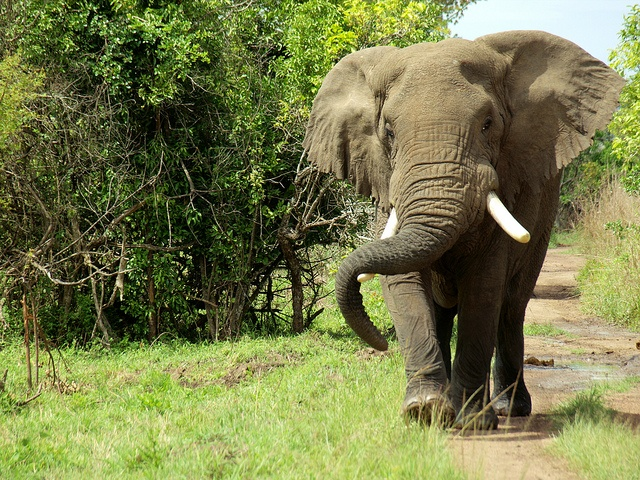
A large grey elephant walking through a jungle.
an image of an elephant walking thru the woods
An elephant walks down a trail in the wild.
A large wild elephant running loose down the road
an elephant walking on a dirt road next to trees